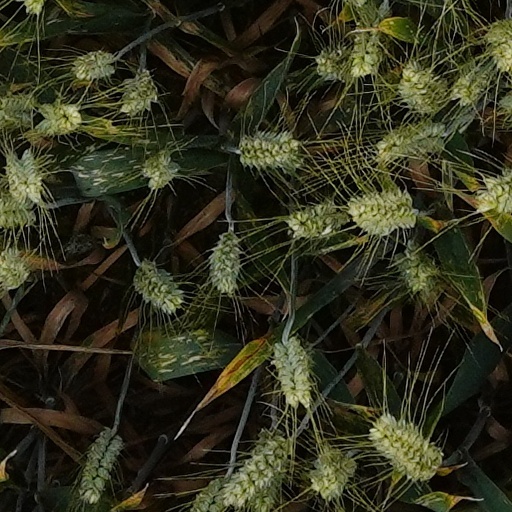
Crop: wheat